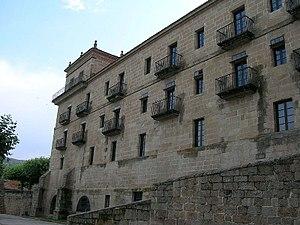
Façade est du monastère San Salvador de Celanova en Galice (Espagne)Date 29 May 2007Source https://www.flickr.com/photos/freecat/191863985/Author Jose Antonio Gil Martínez. FREECATPermission(Reusing this file) cc-by-2.0 Galego: Fachada leste do mosteiro de San Salvador de Celanova Français
Celanova est une commune de Galice de la province d'Ourense, chef-lieu de la comarque Terra de Celanova. Elle a 6 079 habitants.